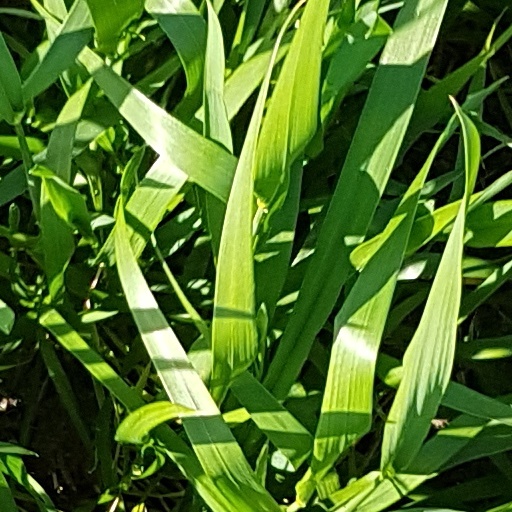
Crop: wheat